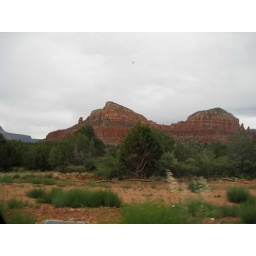
Sedona AZ red rocks (it was difficult to get a shot like this without tourists in it)